Strathaven Public Hall

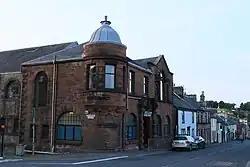
Strathaven Public Hall

Strathaven Public Hall, also referred to as the Old Town Hall, Strathaven, is a municipal building in Kirk Street, Strathaven, South Lanarkshire, Scotland. The structure, which serves as a scout and guide centre, is a Category C listed building.